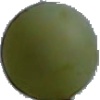
Label: Grape White 4